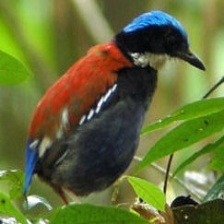
Species: GURNEYS PITTA
Scientific name: HYDRORNIS GURNEYI